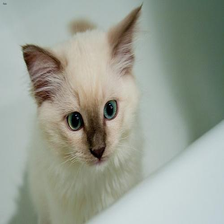
Species: cat
Breed: Ragdoll